Literary Swordsmen and Sorcerers

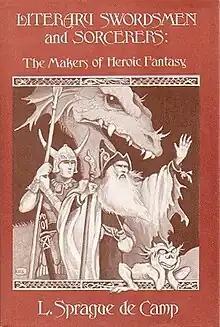
Dust-jacket illustration by Tim Kirk for "Literary Swordsmen and Sorcerers"

Literary Swordsmen and Sorcerers: The Makers of Heroic Fantasy is a work of collective biography on the formative authors of the heroic fantasy genre by L. Sprague de Camp (1907–2000), first published in 1976 by Arkham House in an edition of 5,431 copies. Nine chapters (2–10) are revisions from a series of ten articles, also titled "Literary Swordsmen and Sorcerers," that initially appeared in the magazine "Fantastic" and the fanzine "Amra" between 1971 and 1976 (the tenth article, on L. Ron Hubbard, was omitted from the book). A French edition was issued in May 2010 under the title "Les pionniers de la fantasy", and an ebook edition was issued in June 2014 by Gateway/Orion.